Center for the Study of Southern Culture

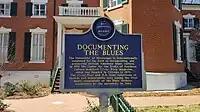
Documenting The Blues - Mississippi Blues Trail Marker

The Center for the Study of Southern Culture (CSSC), located in Barnard Observatory on the University of Mississippi campus in Oxford, Mississippi, is an academic organization dedicated to the investigation, documentation, interpretation and teaching of the Southern United States, including its culture.